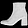
Label: Ankle boot